Cathedral of the Assumption, Thurles

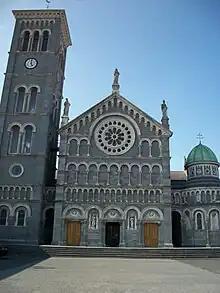
The main façade

The Cathedral of the Assumption is the mother church of the Metropolitan Province of Cashel and the cathedral church of the Roman Catholic Archdiocese of Cashel and Emly in Thurles, County Tipperary in Ireland. It is the cathedra of the Archbishop of Cashel and Emly and stands on the site of earlier chapels, which were the only Roman Catholic churches in Thurles. Following the English Reformation, many archdiocesan assets, including the cathedral at the Rock of Cashel were appropriated by the established church. James Butler II (1774–91), on being appointed by the Holy See, moved his residence and "cathedra" from Cashel, favouring Thurles instead, where his successors continue to reign today.